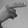
ASL letter: H